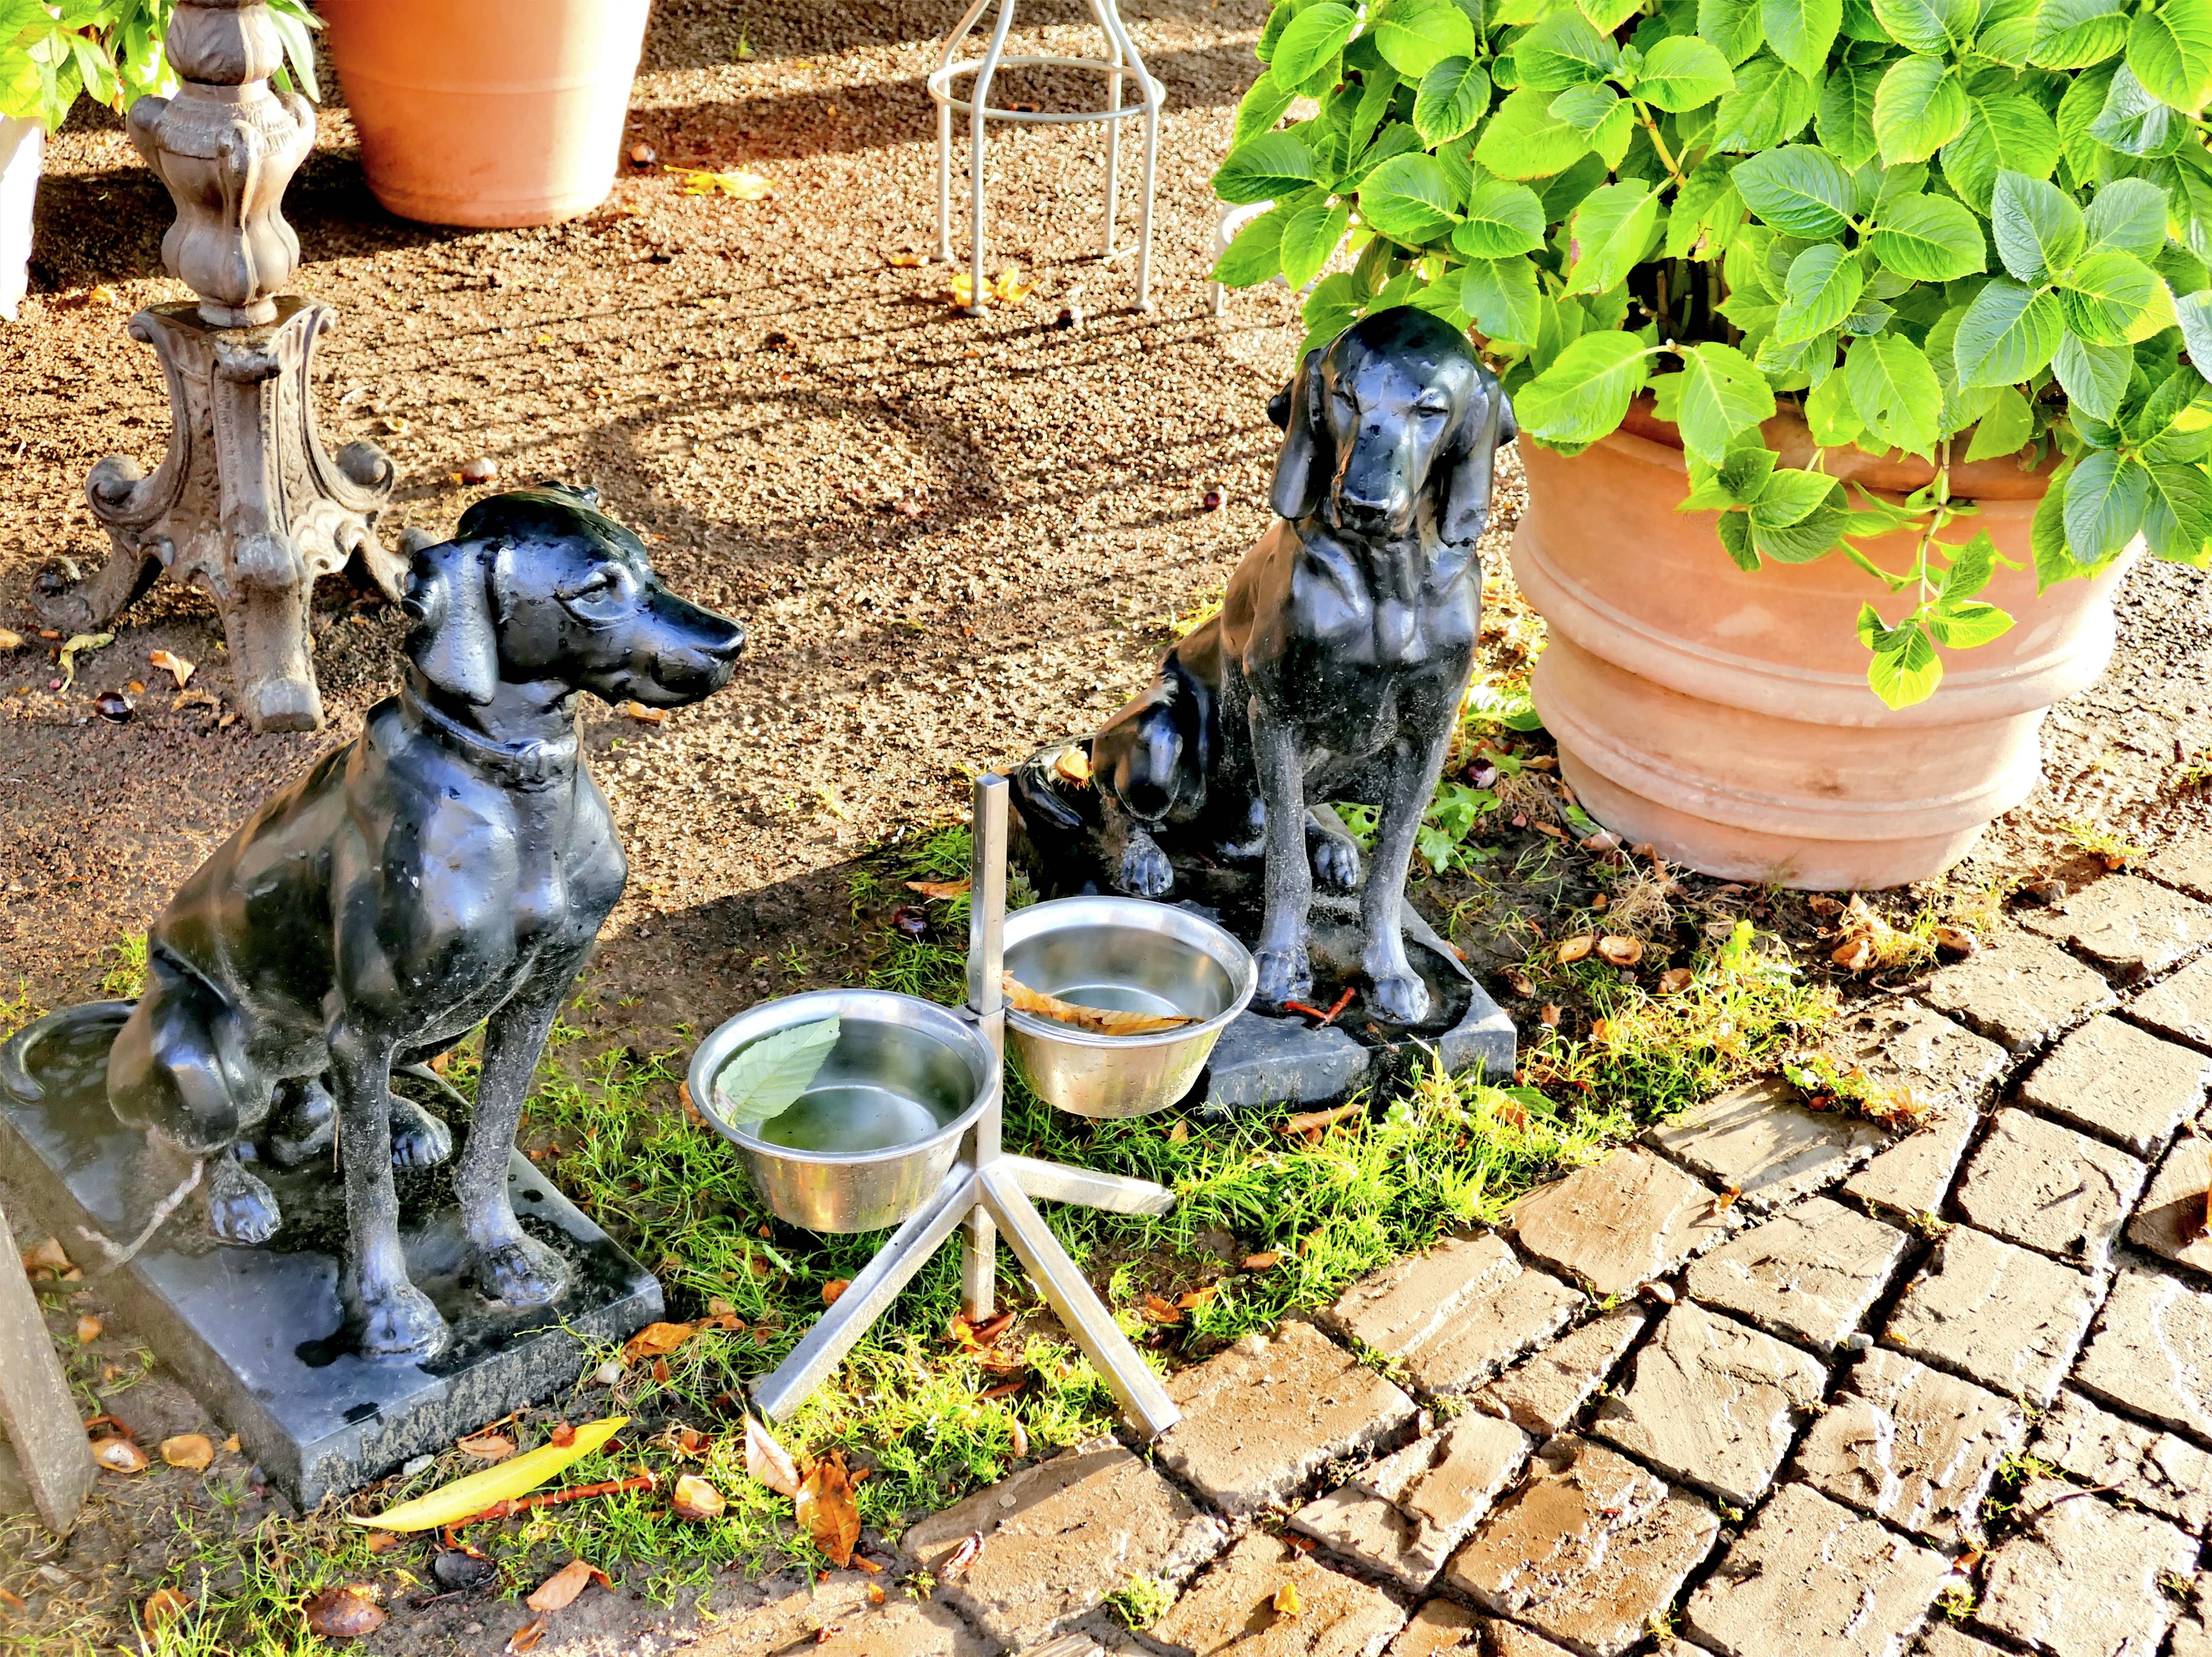
water, lawn, dog, pond, bowl, backyard, drink, garden, luxury, duck, litter, yard, water bird, water feature, dog bowl, dogbar, ducks geese and swans, dog drinking, dog figure